Low-temperature polycrystalline silicon

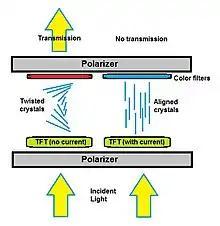
Diagram of liquid-crystal display. When current is applied to the transistor, the liquid crystals become aligned and no longer rotate the incident polarized light. This results in no transmission through the second polarizer, creating a dark pixel.

Amorphous silicon TFTs have been widely used in liquid-crystal display (LCD) flat panels because they can be assembled into complex high-current driver circuits. Amorphous Si-TFT electrodes drive the alignment of crystals in LCDs. The evolution of LTPS-TFTs can have many benefits such as higher device resolution, lower synthesis temperature, and reduced price of essential substrates. However, LTPS-TFTs also have several drawbacks. For example, the area of TFTs in traditional a-Si devices is large, resulting in a small aperture ratio (the amount of area which is not blocked by the opaque TFT and thus admits light). The incompatibility of different aperture ratios prevents LTPS-based complex circuits and drivers from being integrated into a-Si material. Additionally, the quality of LTPS decreases over time due to an increase in temperature upon turning on the transistor, which degrades the film by breaking the Si-H bonds in the material. This would cause the device to suffer from drain breakdown and current leakage, most notably in small and thin transistors, which dissipate heat poorly.